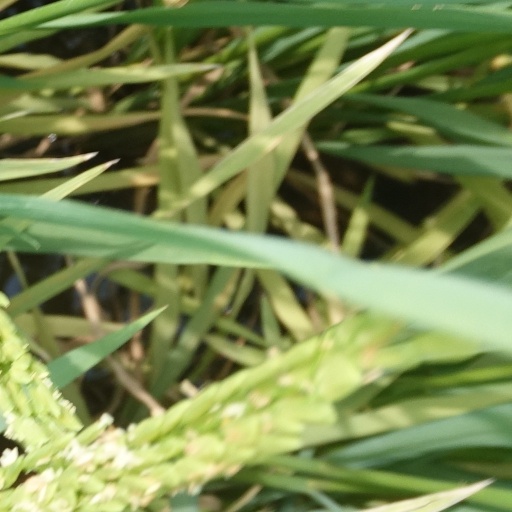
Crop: rice